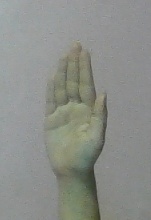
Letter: seen